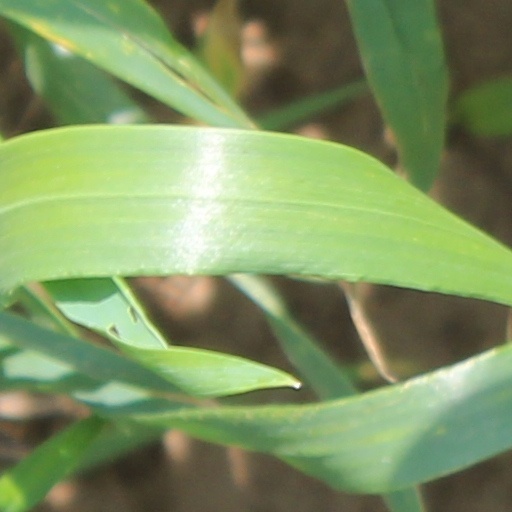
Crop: wheat